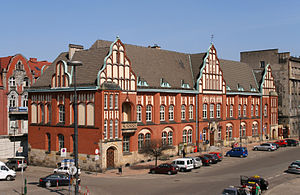
Zabrze
Zabrze er en by i det sydlige Polen med 174.349 indbyggere. Zabrze ligger i voivodskabet Schlesien i det Øvreschlesiske Industriområde, beliggende omkring floderne Kłodnica og Bytomka.